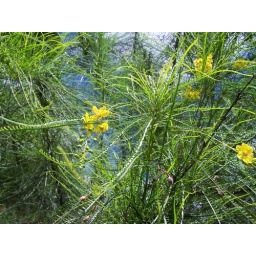
Sholom ParkOn our walk around the pool I noticed this unusual tree with the yellow blossoms.